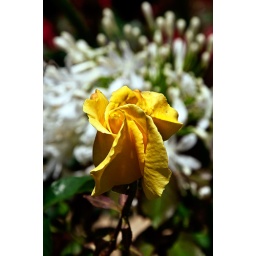
Yellow rose in a garden with white flower offset to the picture ready to bloom